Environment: real
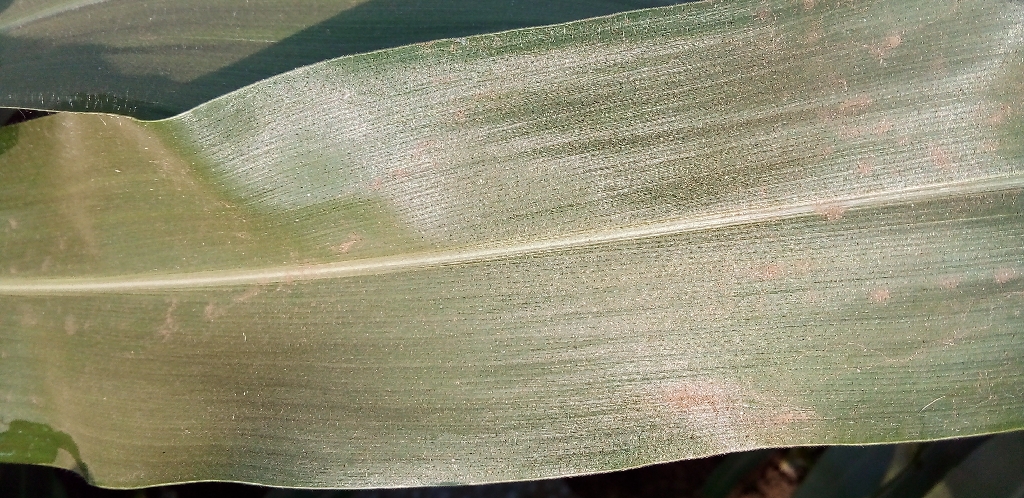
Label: healthy